Farajallah el-Helou

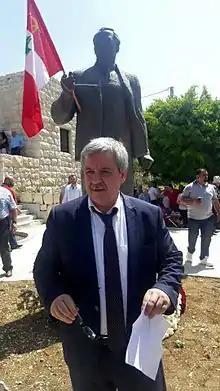
During the visit of Hanna Gharib to Hosrayel and the commemoration of the communist leader Farjallah el-Helou

Also in 1971, the critically acclaimed comedy/tragedy theatre piece written by Issam Mahfouz was presented on stage titled "Why Did Sirhan Sirhan Refuse What the Zaim Said About Farajallah el-Helou in Stereo 71" (in Arabic لماذا رفض سرحان سرحان ما قاله الزعيم عن فرج الله الحلو في ستيريو 71) Sirhan Sirhan being the Arab Palestinian Jordanian who killed Robert F. Kennedy and Zaim being the honorific title of Antoun Saadeh, the founder of the Syrian Social Nationalist Party. The piece was adapted and staged a second time in 2015 in the Gulbenkian Theatre in Lebanese American University directed this time by Lena Khoury.